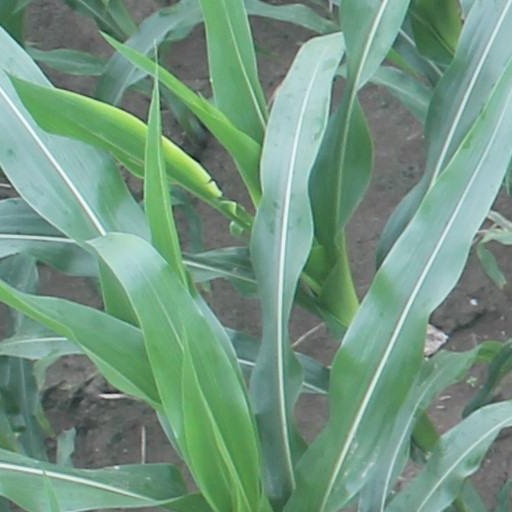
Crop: maize; corn